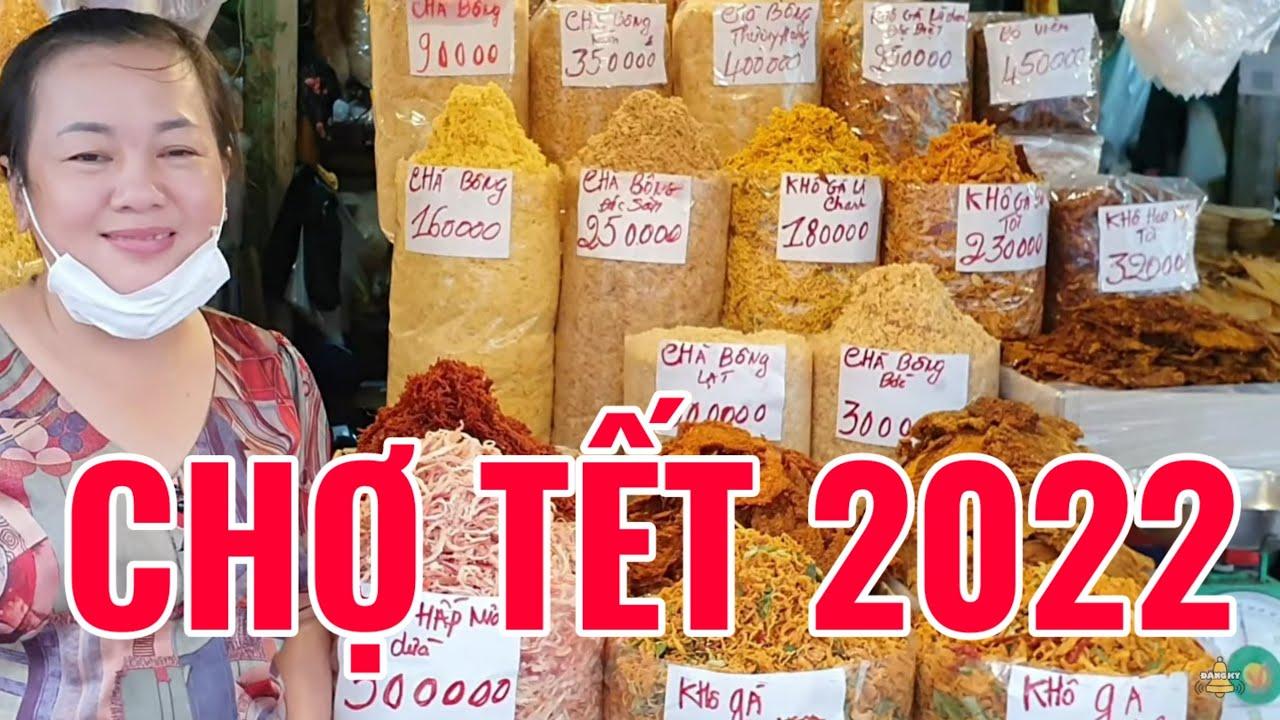
có một dòng chữ màu đỏ xuất hiện ở trên bức ảnh